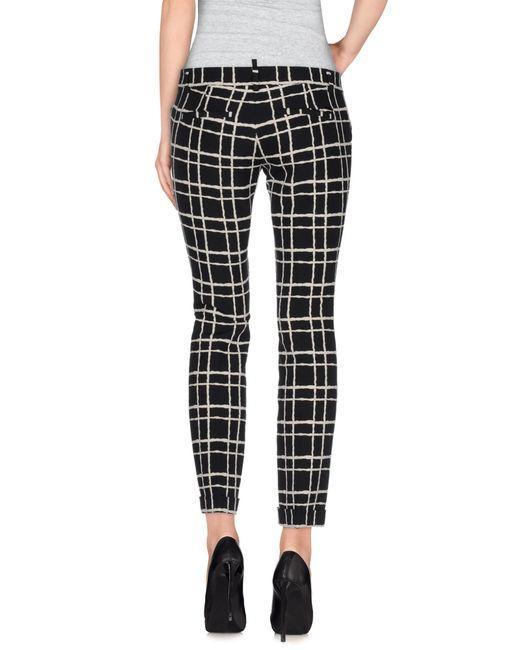
Frauen Fitness Leggings Gitter Gedruckt Lose Beiläufige Leggings